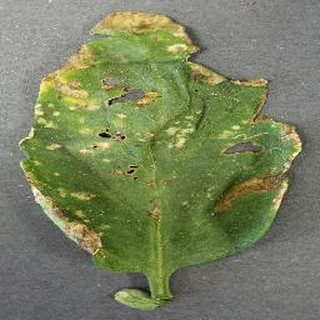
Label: tomato_bacterial_spot